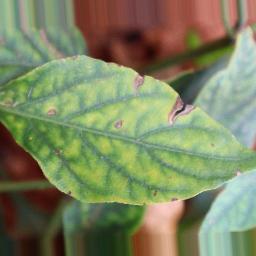
Label: nutritional